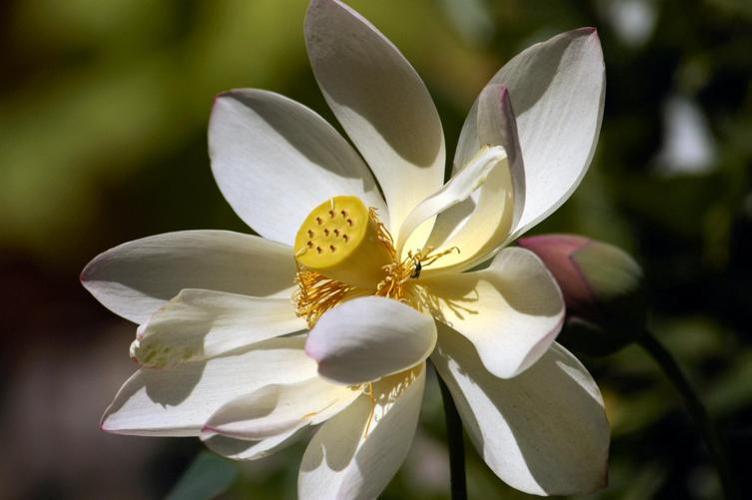
Label: lotus